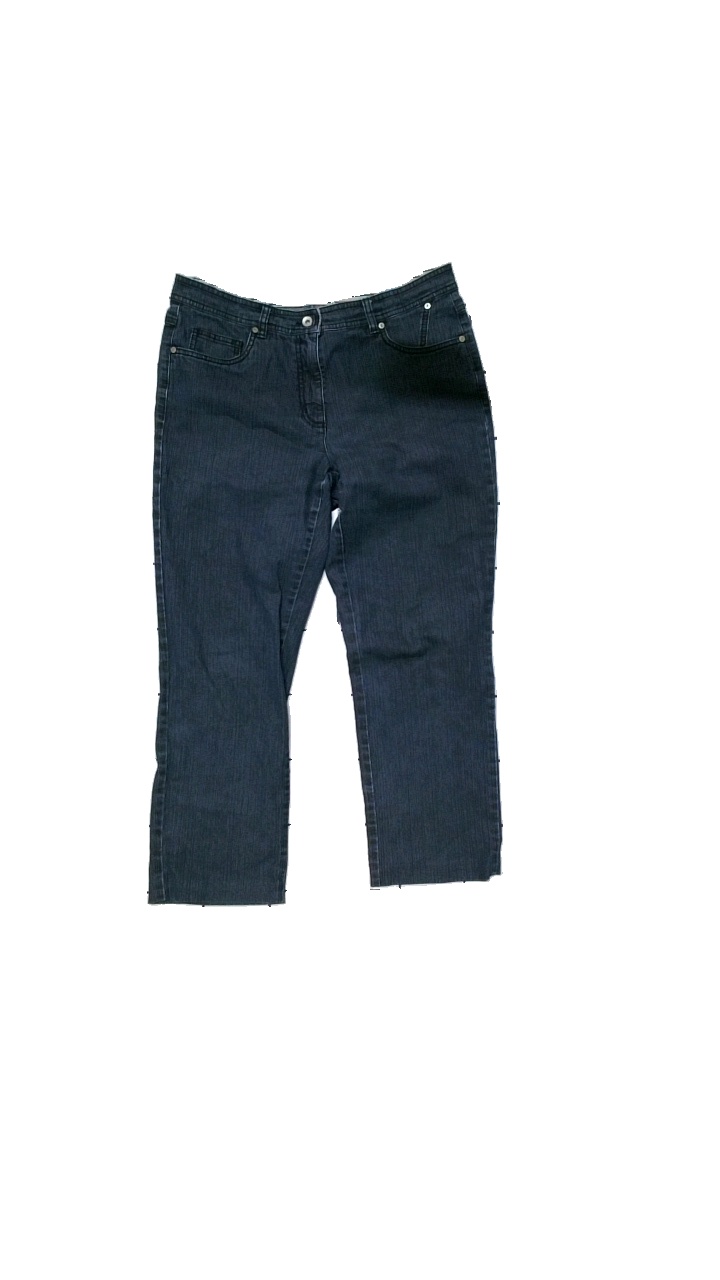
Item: Jeans (Ladies)
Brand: Missing
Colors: Blue
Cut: Regular
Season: All
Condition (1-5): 4
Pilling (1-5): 4
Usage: Reuse
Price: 50-100